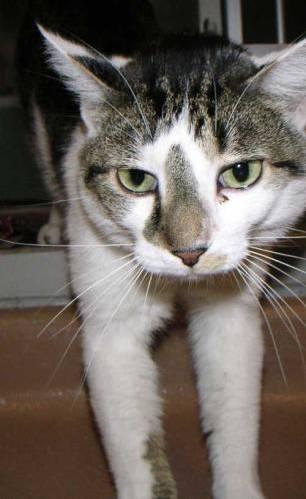
cat